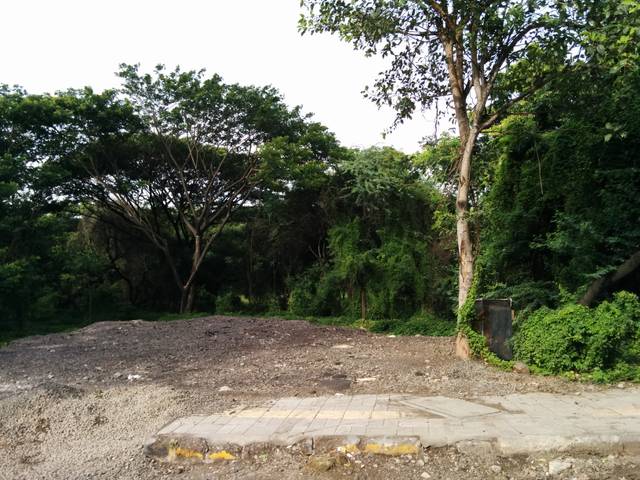
Region: India
Coordinates: 18.506, 73.888